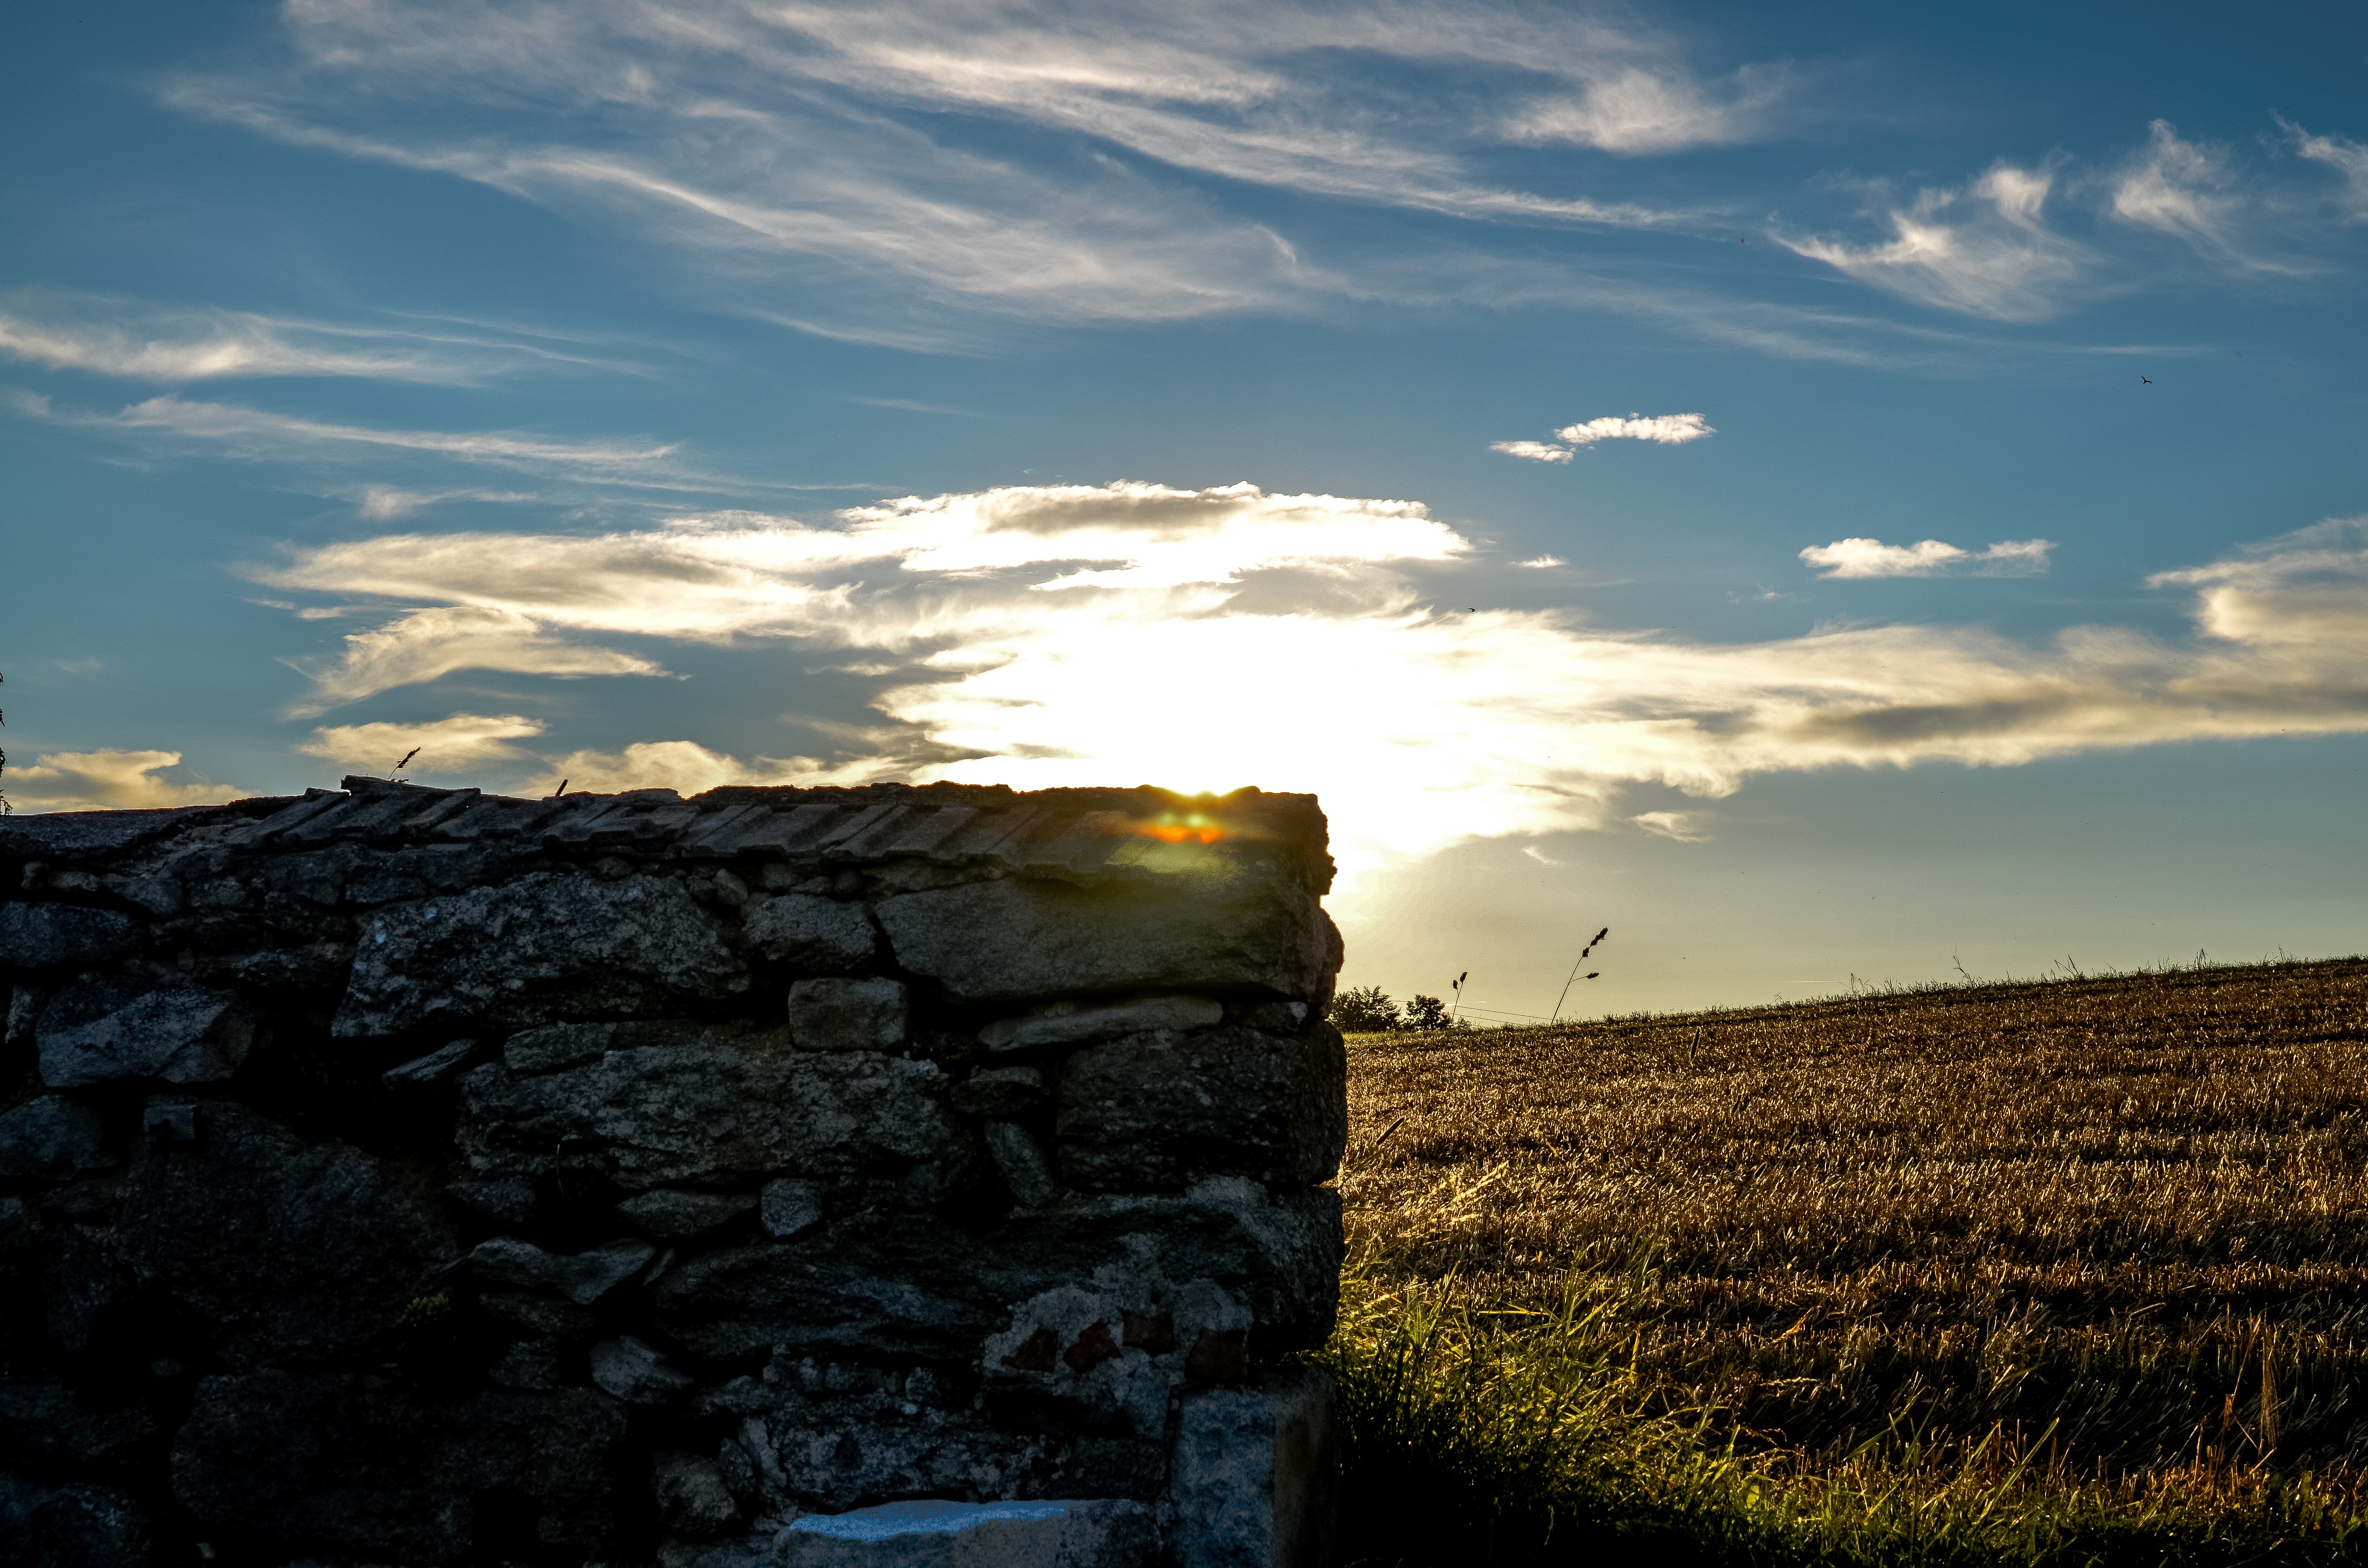
landscape, sea, coast, nature, rock, horizon, mountain, light, cloud, sky, sun, sunrise, sunset, field, sunlight, morning, hill, dawn, wall, land, dusk, evening, twilight, reflection, facade, blue, brick, terrain, clouds, mood, sunbeam, clouds form, rural area, meteorological phenomenon